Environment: real
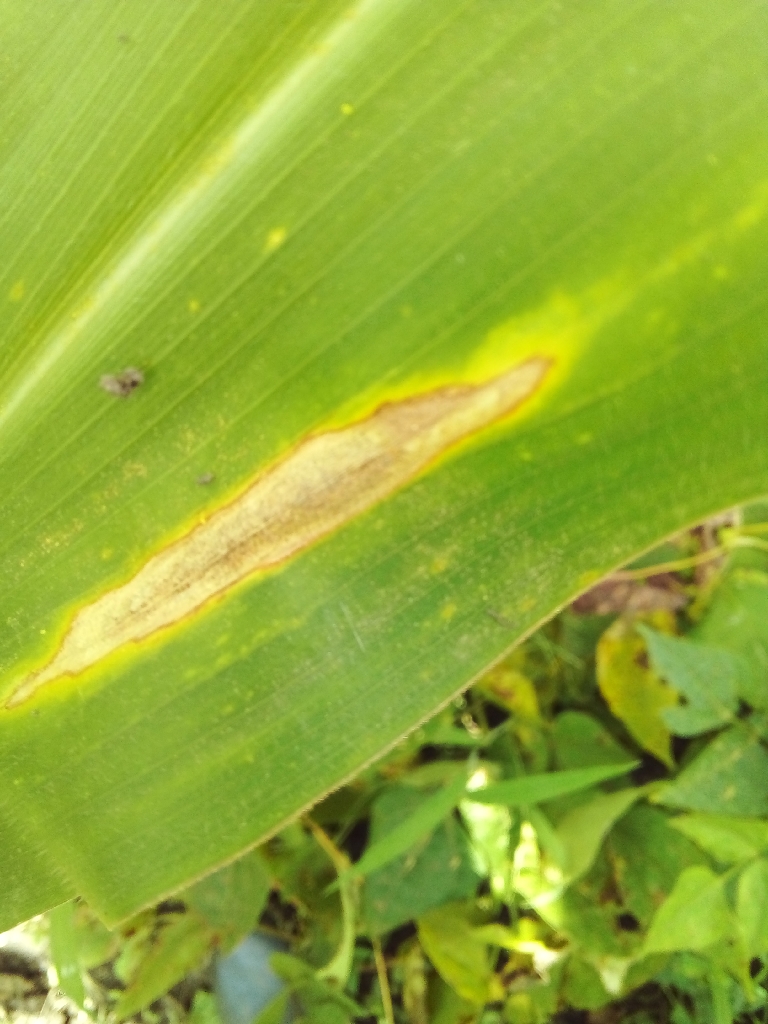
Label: northern_corn_leaf_blight